21st government of Turkey

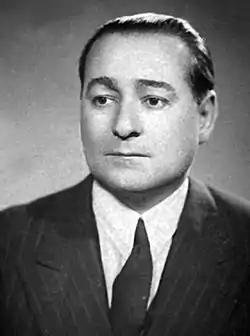
Adnan Menderes

The 21st government of Turkey (17 May 1954 – 9 December 1955) was a government in the history of Turkey. It is also called "the third Menderes government".